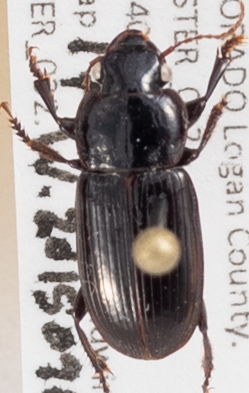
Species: Harpalus amputatus
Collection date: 2015-09-17
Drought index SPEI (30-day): -1.45
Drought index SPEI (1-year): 0.54
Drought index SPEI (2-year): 1.28